Dodge Daytona

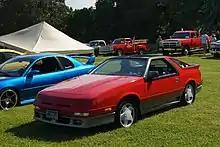

For the 1989 model year, the ES model was introduced. The ES model was an appearance package/equipment group offered on base models in order to attract the "average" Daytona buyer’s eye without a major price hike. It featured silver contrasting ground effects, along with "snowflake" patterned alloy wheels. The 2.2 L Turbo I was replaced with the 2.5 L Turbo I, rated at 150 hp and 180 ft. lbs. of torque. Also introduced in 1989 was the AGS C/S Competition model, which was featured along with the regular AGB model. This new C/S model featured an intercooled 2.2 L Turbo II engine, along with many other features that were also on the Shelby. However, this model was only available with a manual transmission. The AGS C/S package would remain in availability until 1991. The AGB C/S Performance model had the 2.5 L non-intercooled Turbo I engine available with five-speed manual or three-speed automatic. A driver's side airbag was standard on the US-market models, optional on Canadian-market models.